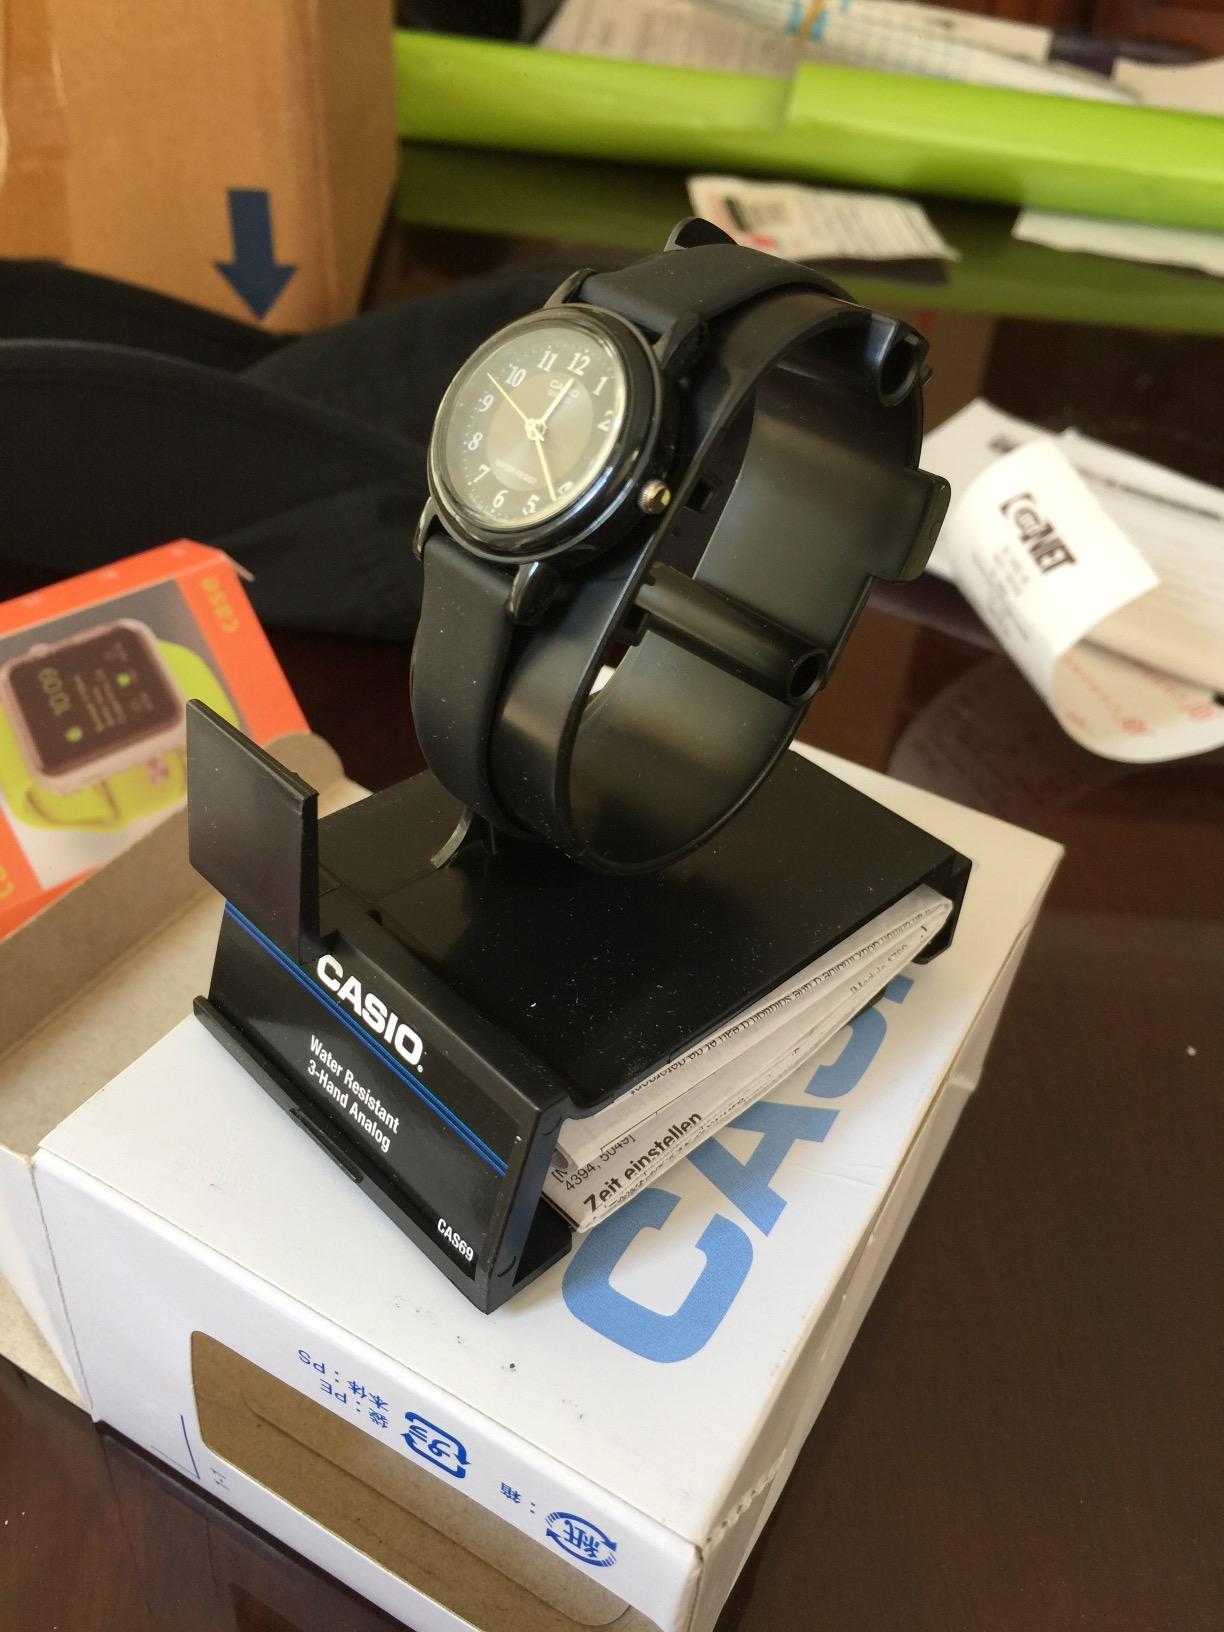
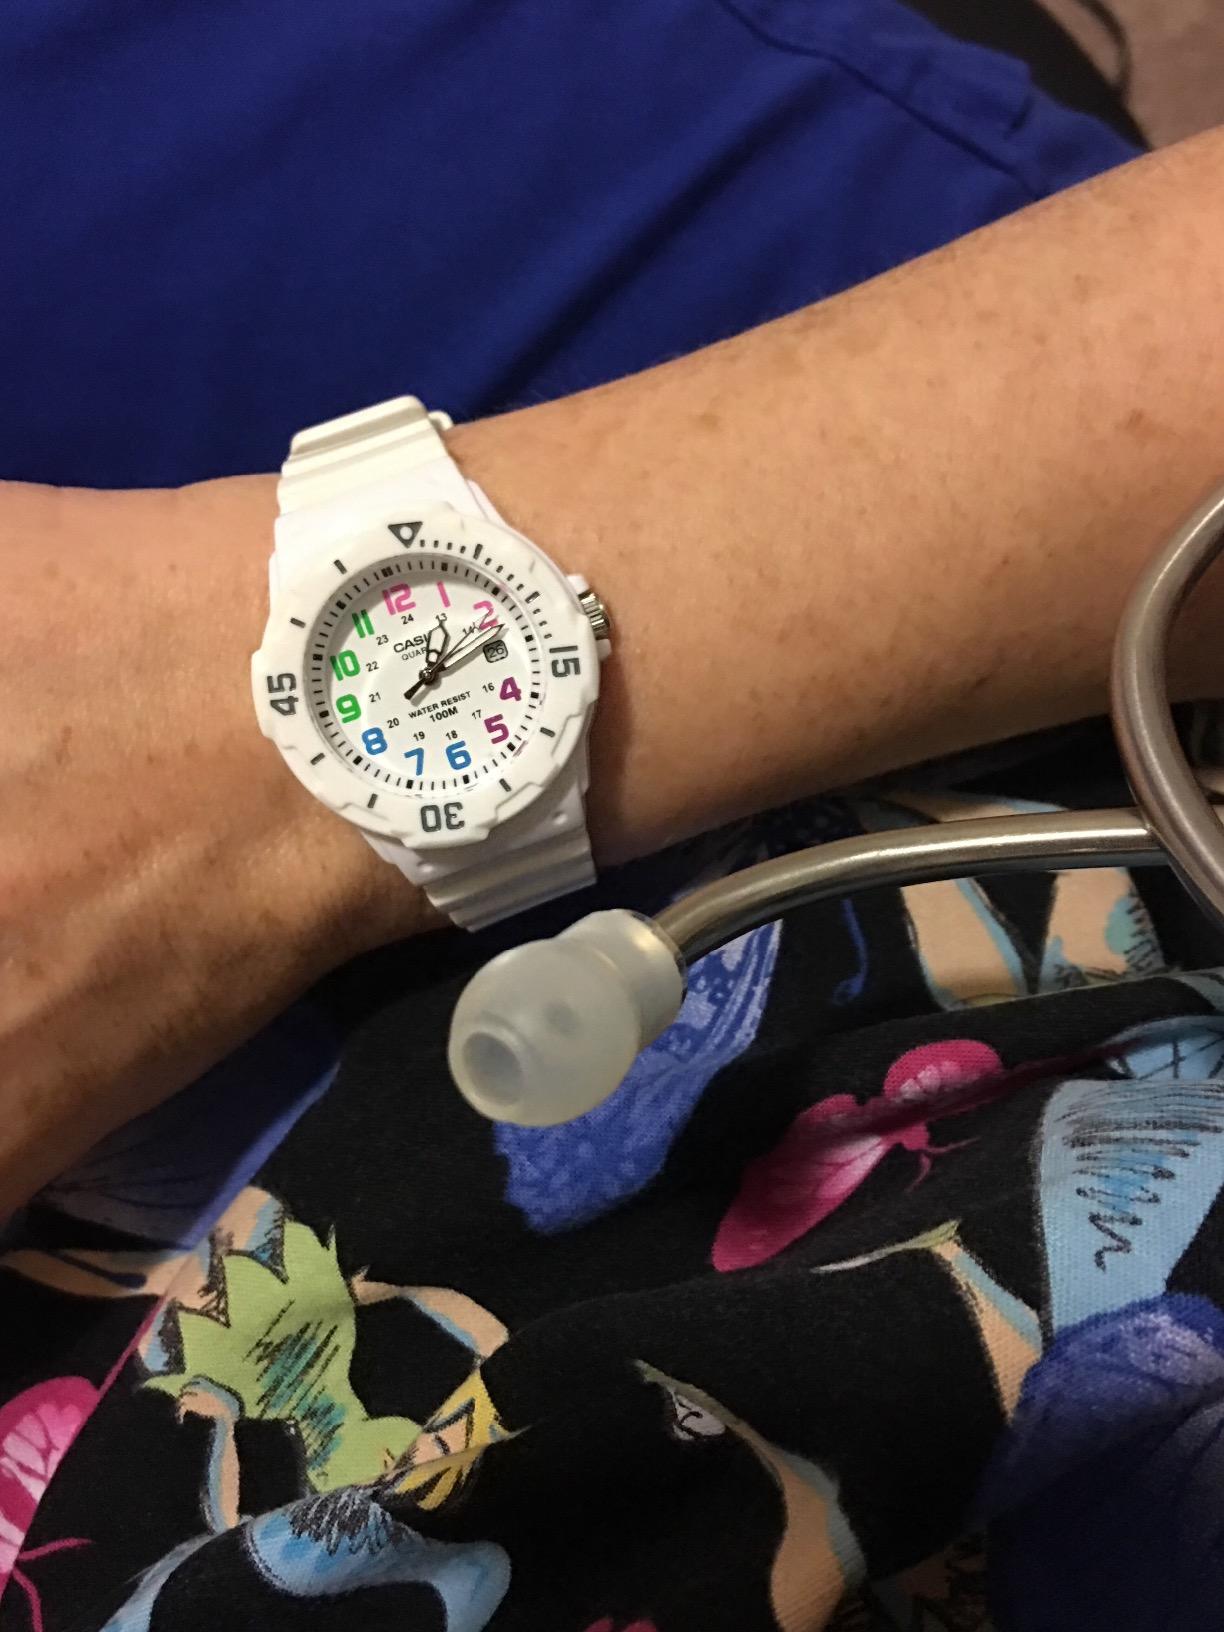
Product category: accessories_watch
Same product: no